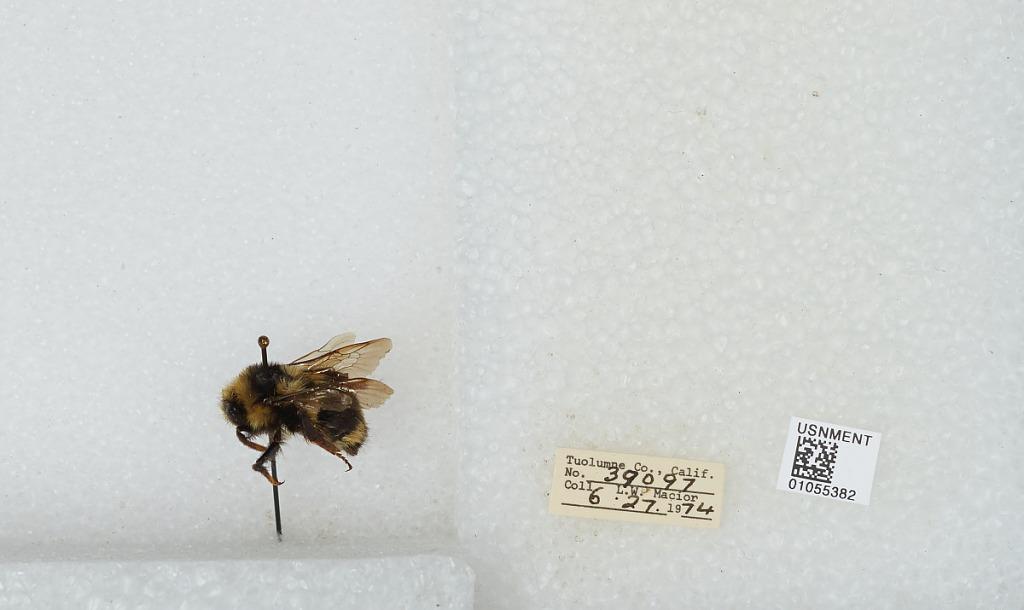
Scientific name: Bombus bifarius nearcticus
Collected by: L. Macior
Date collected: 1974-6-27
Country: United States
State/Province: California
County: Tuolumne
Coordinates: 38.02, -119.94